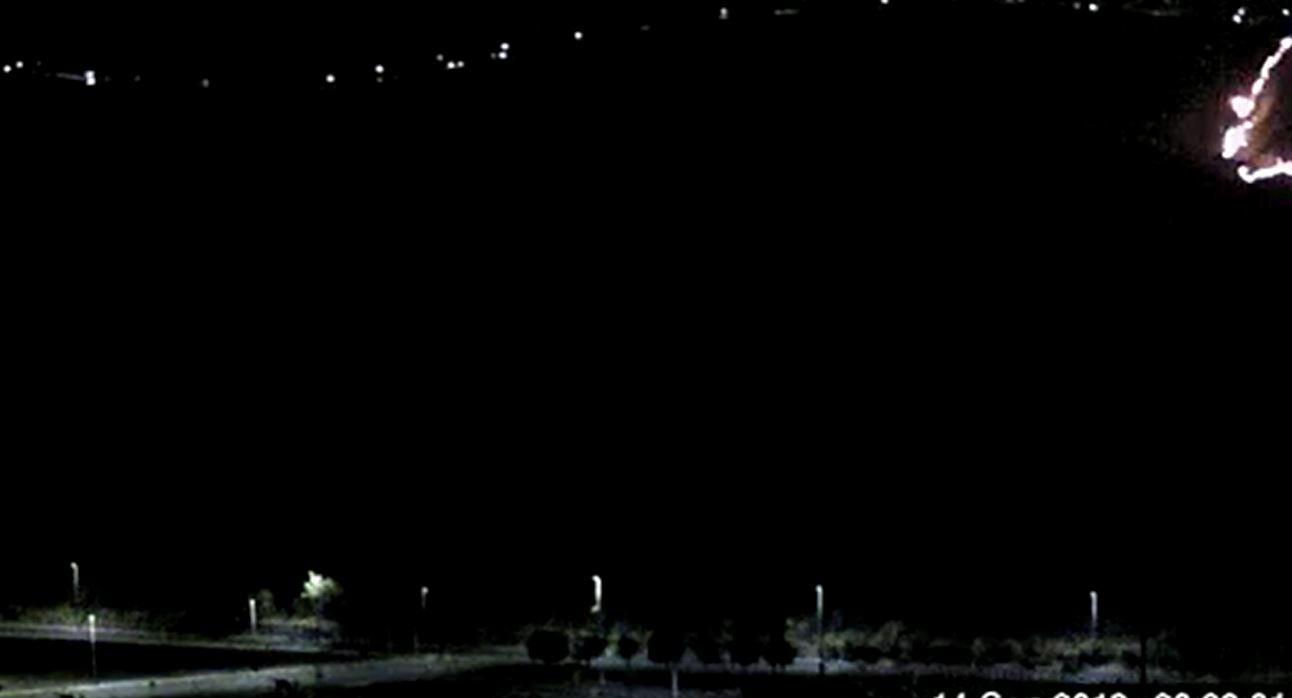
Fire: yes
Smoke: no